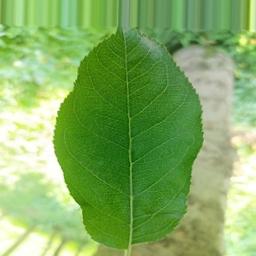
Label: Healthy